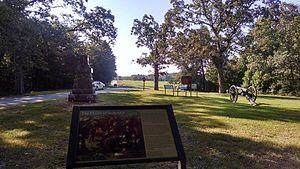
Le VIe corps est un corps d'armée de l'armée de l'Union pendant la guerre de Sécession.